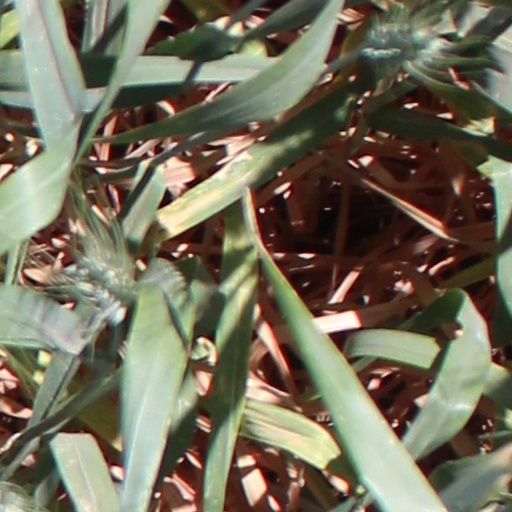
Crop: wheat